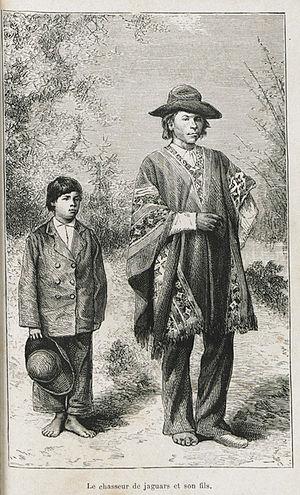
Le chasseur de jaguars et son fils Images